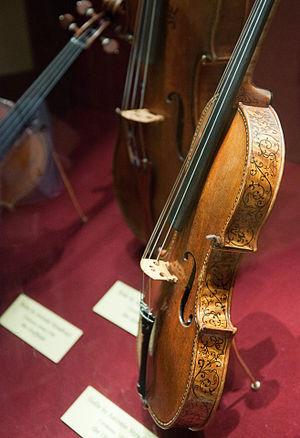
Un stradivarius est, par antonomase, un instrument fabriqué dans l’atelier du luthier Antonio Stradivari dit « Stradivarius » ; il s'agit le plus souvent de violons, mais aussi de violoncelles et de quelques autres instruments à cordes.